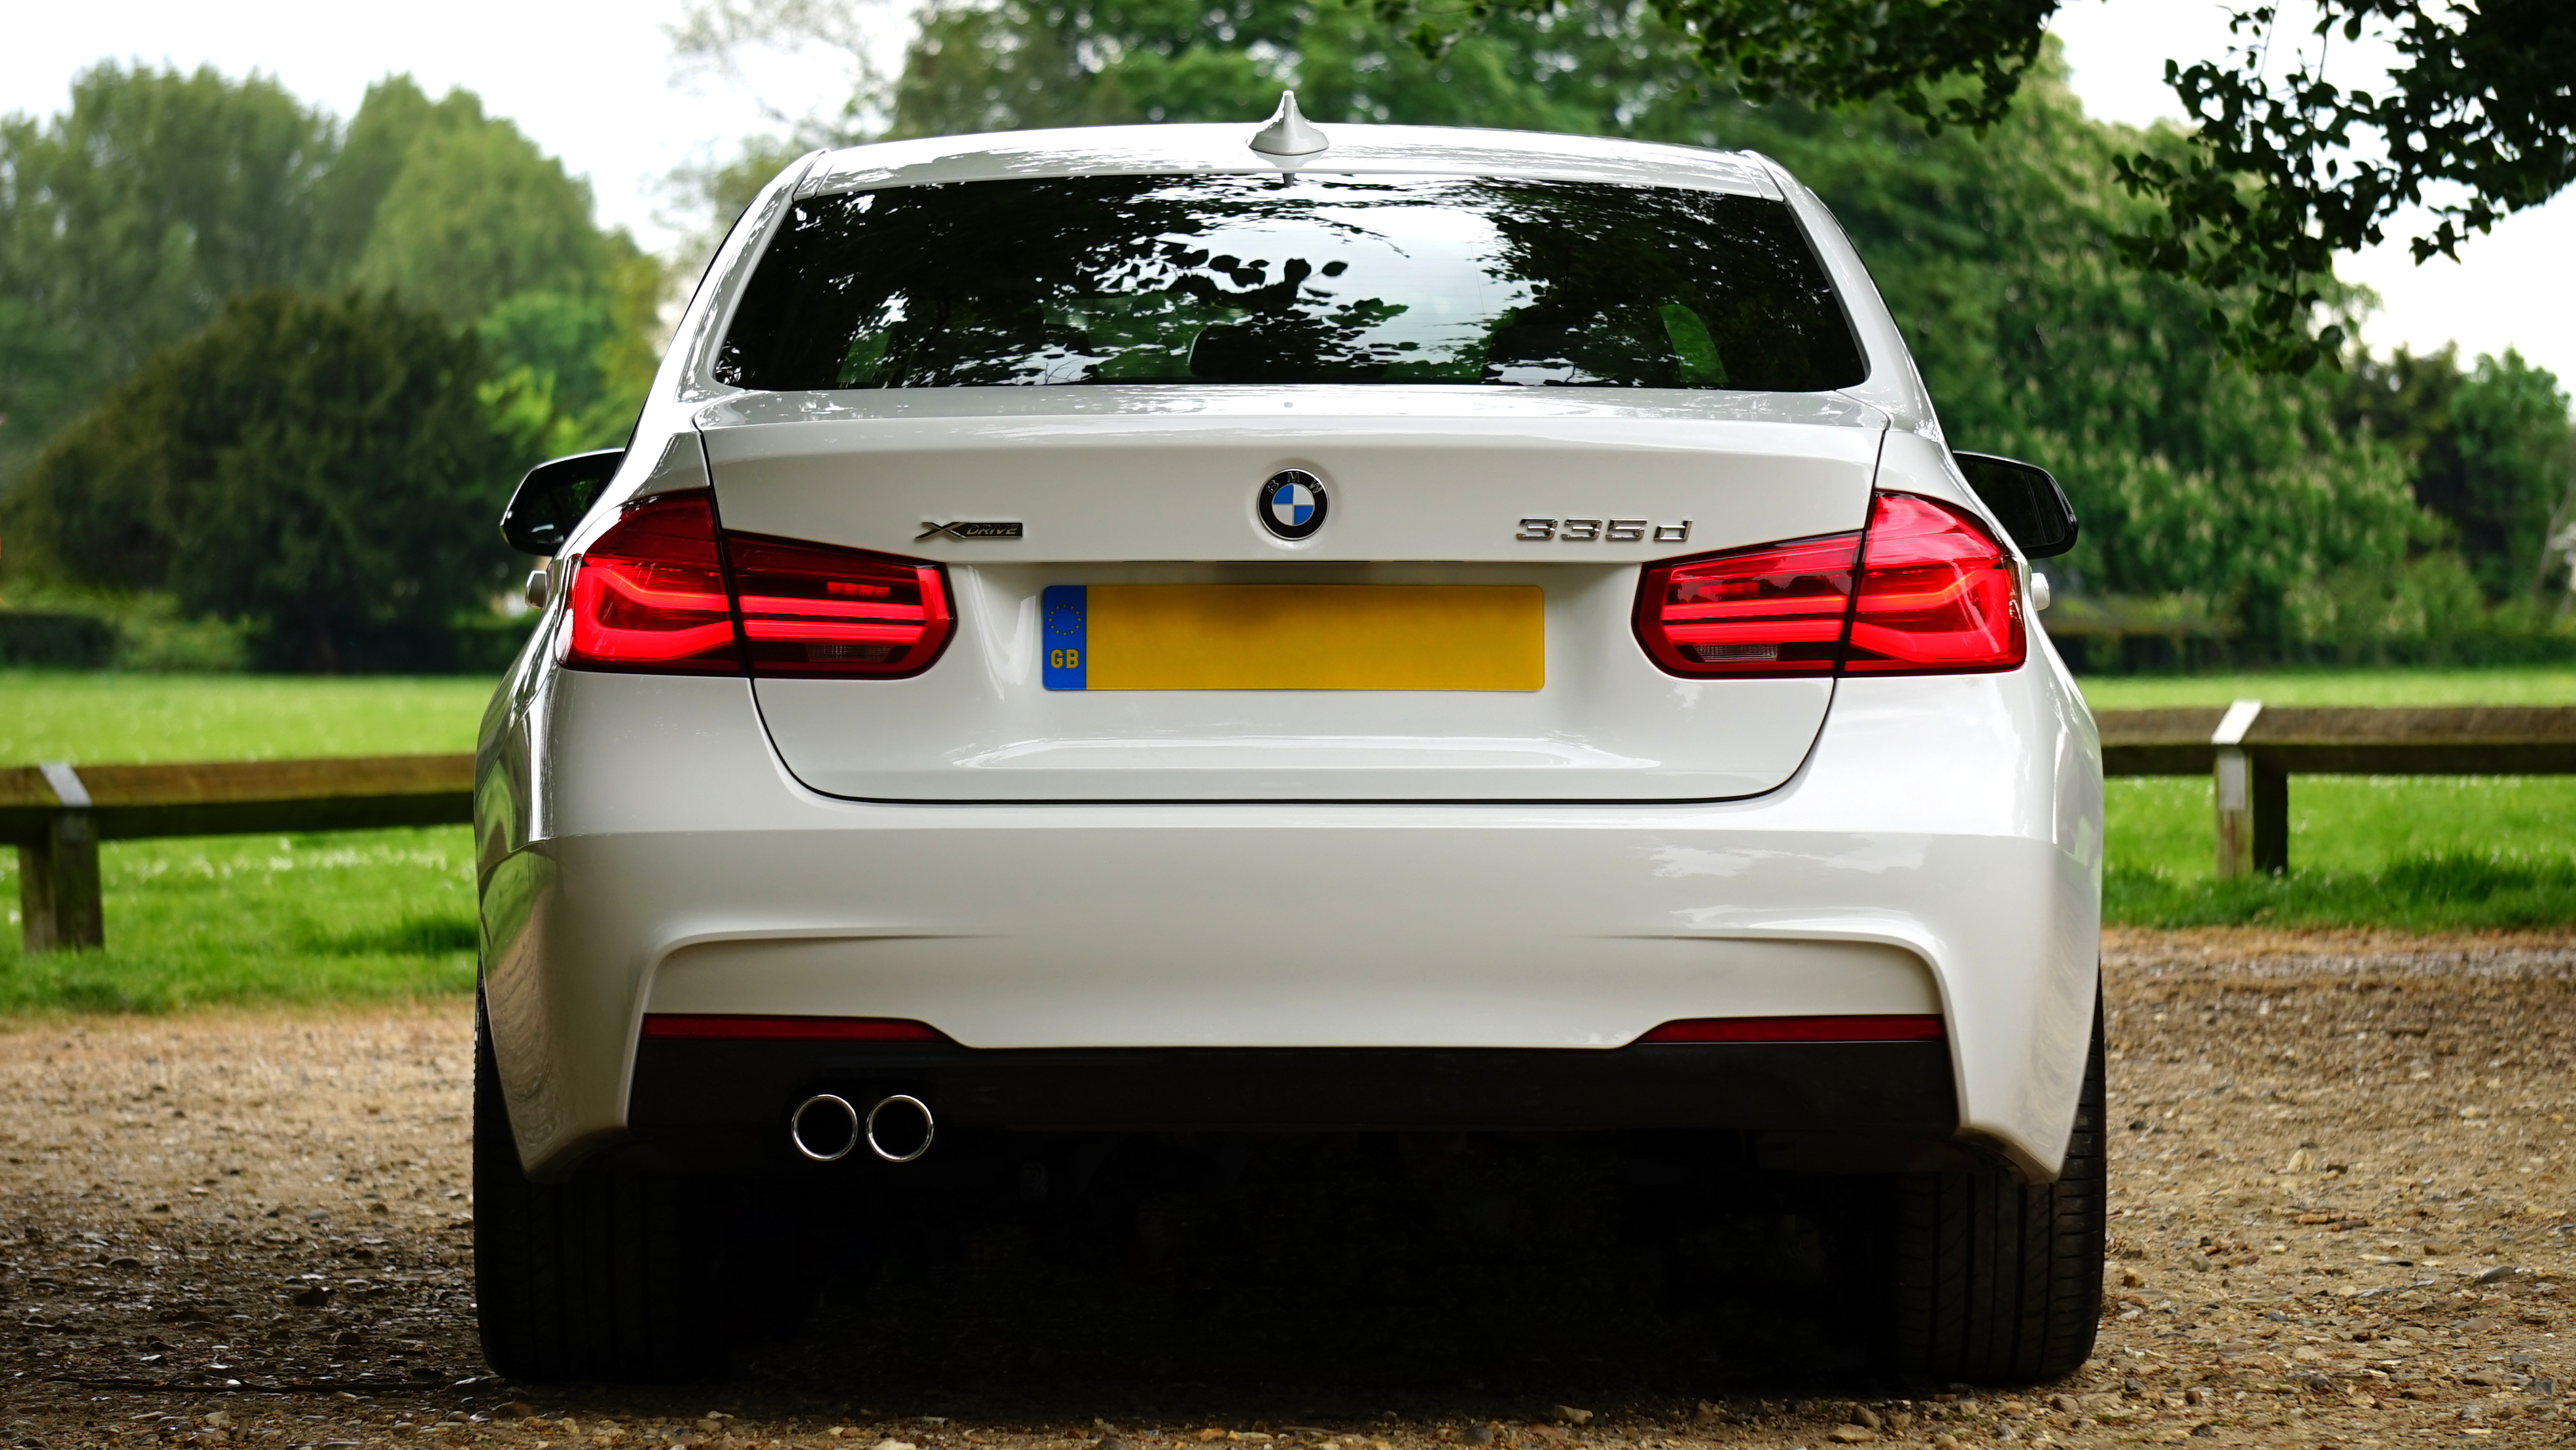
white, car, wheel, automobile, vehicle, sports car, license plate, bumper, luxury, sedan, bmw, coupe, sport utility vehicle, land vehicle, automobile make, automotive exterior, automotive design, luxury vehicle, vehicle registration plate, family car, executive car, bmw 3 series e90, bmw 3 series f30, bmw 3 series gran turismo